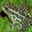
Label: frog